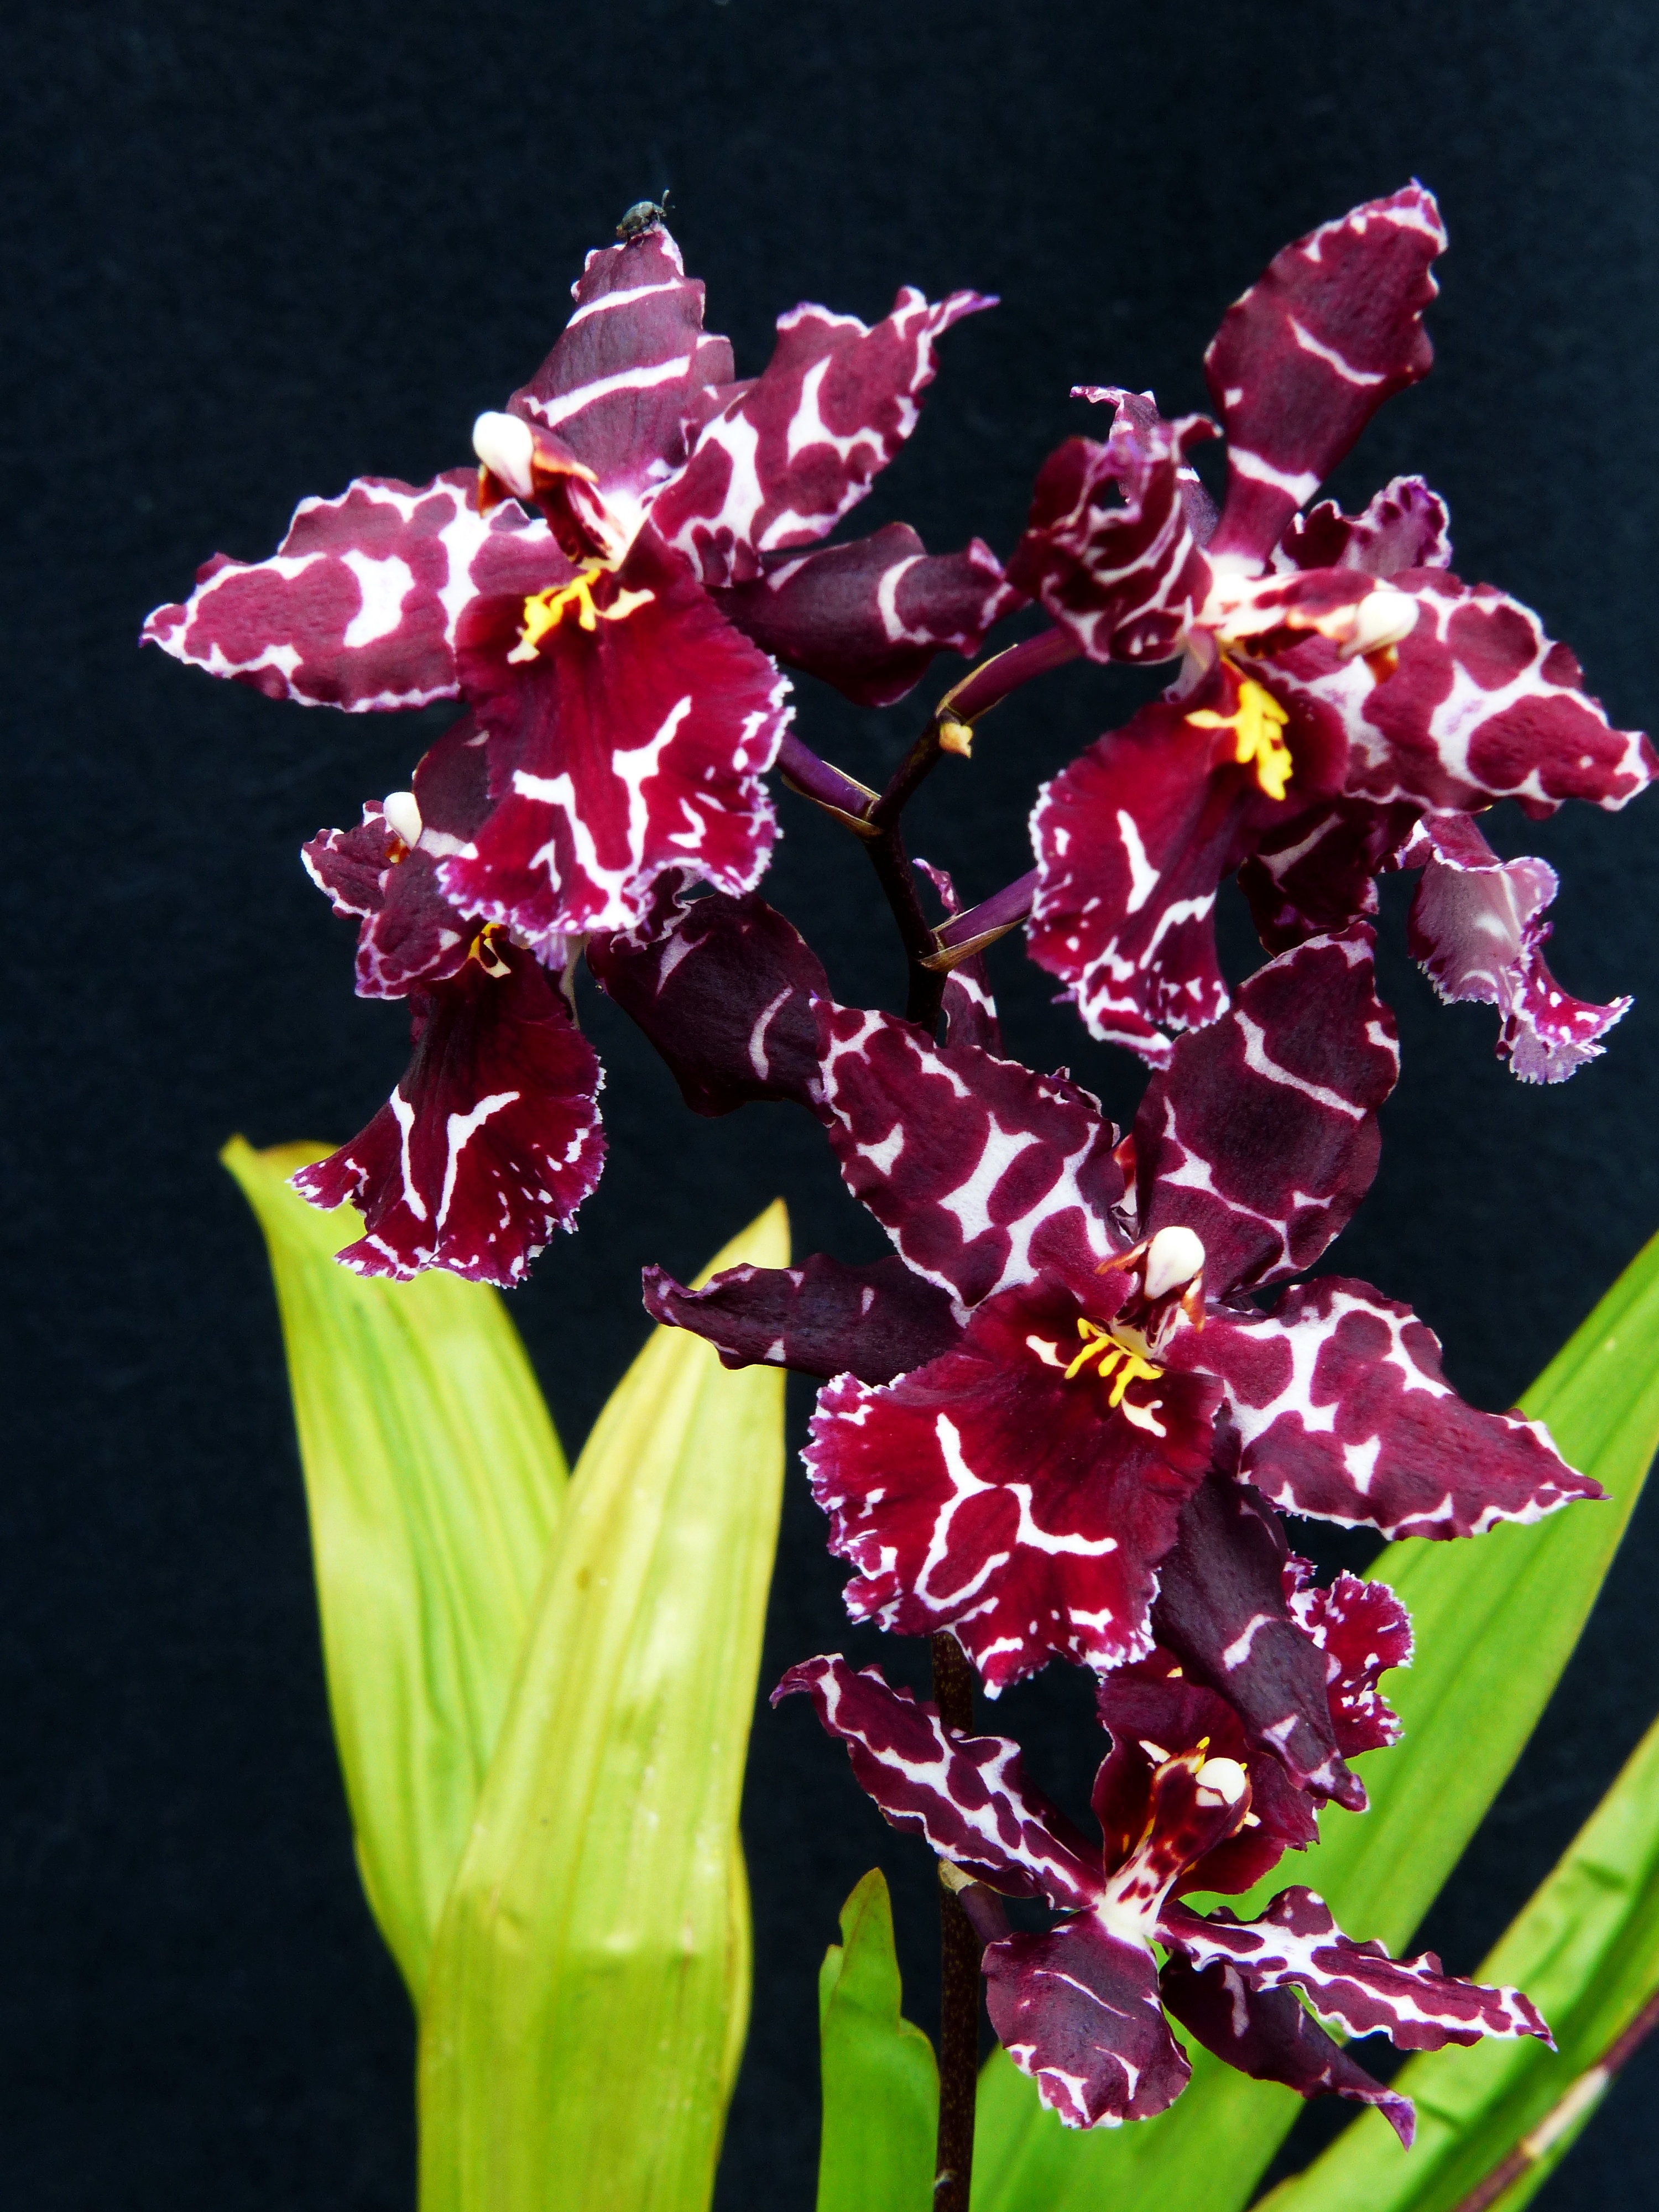
plant, flower, petal, botany, flora, orchid, flowers, floristry, gladiolus, flowering plant, flowering stems, wine red, cattleya, dendrobium, land plant, moth orchid